Paweł Spisak

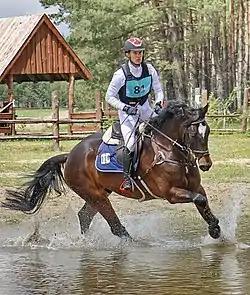
Pawel Spisak (2017)

Paweł Tadeusz Spisak (born 29 September 1981 in Koszalin) is a Polish equestrian. At the 2004, 2008, 2012 and 2016 Summer Olympics he competed in the Individual eventing.